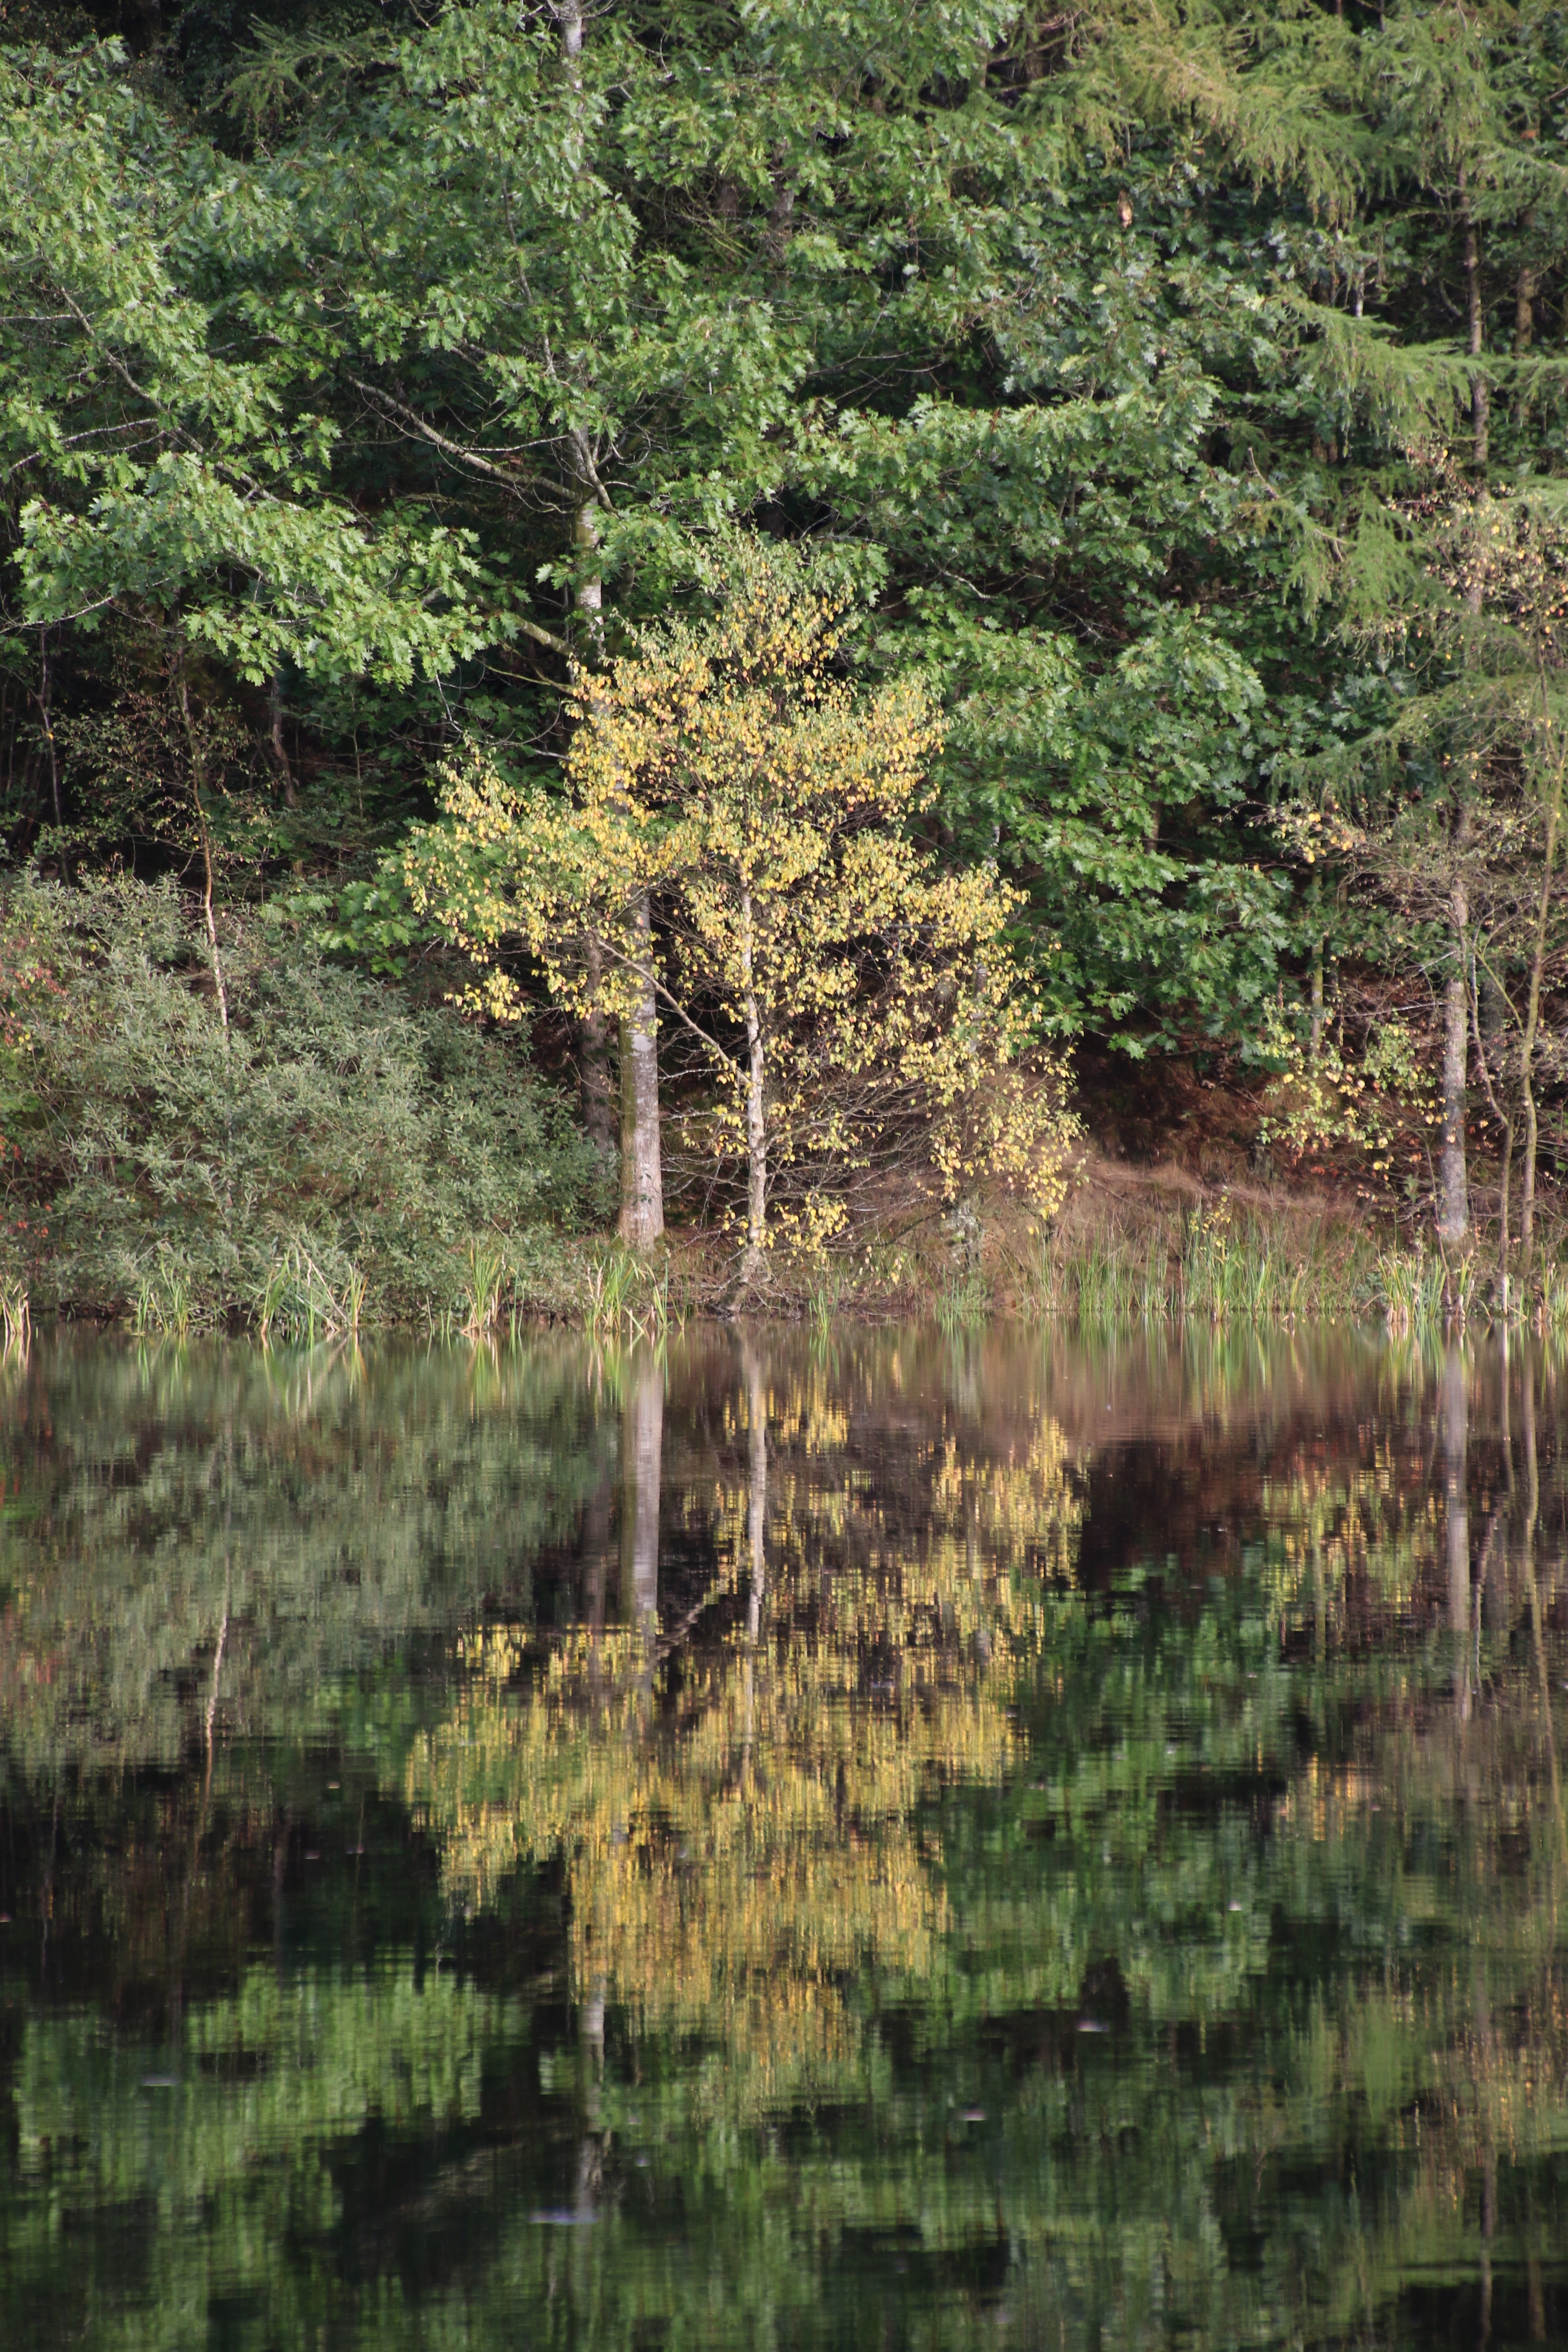
tree, water, forest, marsh, swamp, wilderness, plant, sky, leaf, lake, river, pond, stream, green, reflection, natural, autumn, silence, trees, vegetation, wetland, bog, denmark, woodland, habitat, ecosystem, mirror image, water edge, nature reserve, biome, ro, natural environment, woody plant, temperate broadleaf and mixed forest, temperate coniferous forest, bayou, riparian forest